Lefty Frizzell

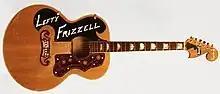
Frizzell's custom guitar

Frizzell's signature guitar was a 1949 Gibson J-200 (Model SJ-200). Originally built by the Gibson Guitar Corporation, it was retrofitted in early 1951 with a custom neck and pickguard by guitar maker and innovator Paul Bigsby. In a 2003 interview Merle Haggard recalled, "When I was a teenager, Lefty got me onstage [at the Rainbow Garden in Bakersfield, California] and handed me that guitar. That is the first guitar I played on a professional stage." For many years, the guitar had been on loan to and displayed at the Country Music Hall of Fame in Nashville, Tennessee. In January 2005, it was returned to the Frizzell family and was later sold via auction by Retrofret, with an asking price of $350,000; Haggard purchased the guitar and it remains a part of his estate.